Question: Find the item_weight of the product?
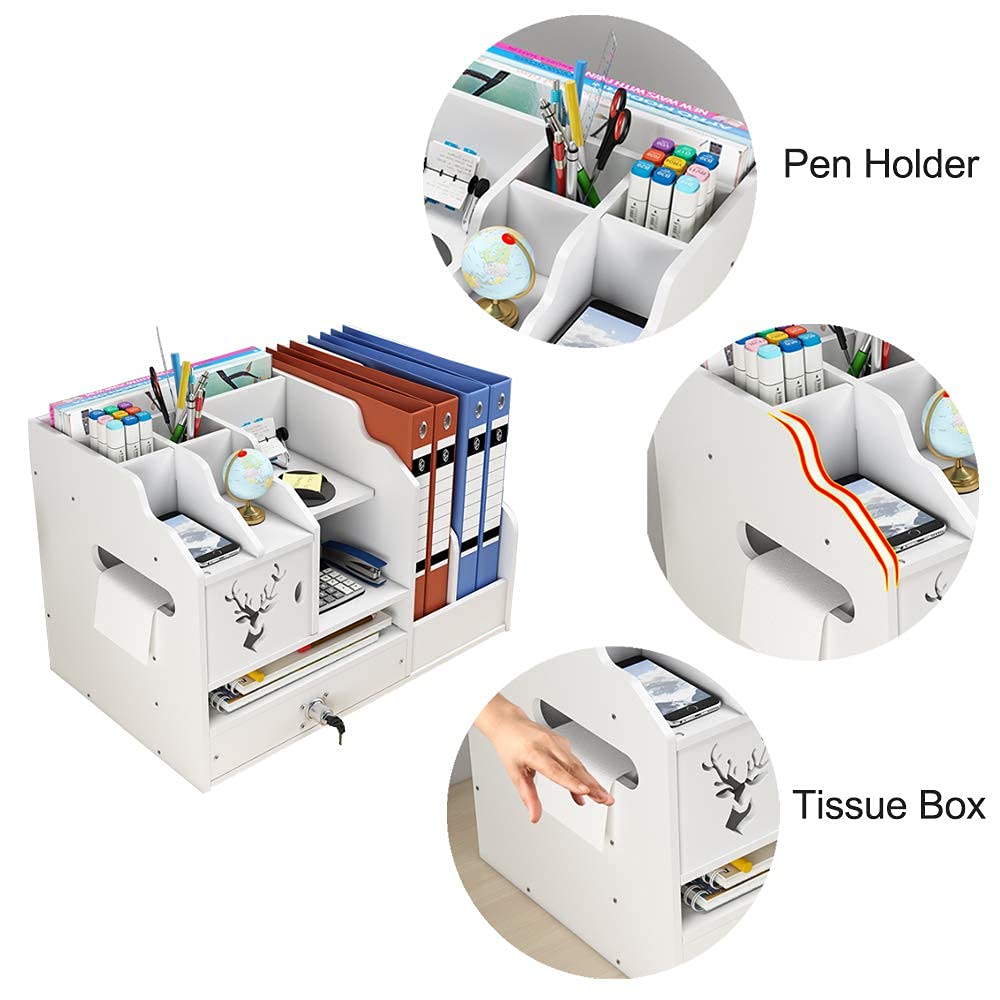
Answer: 220.0 gram